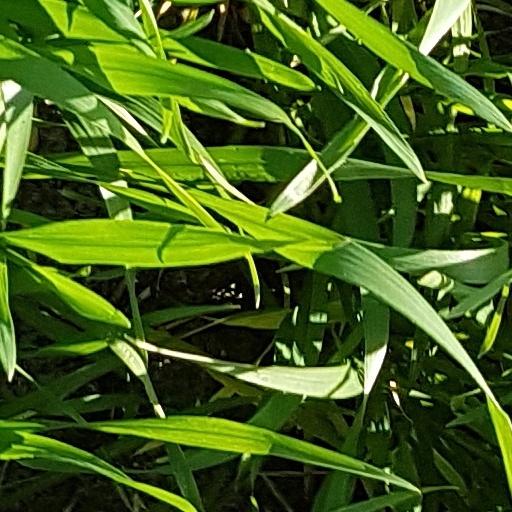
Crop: wheat